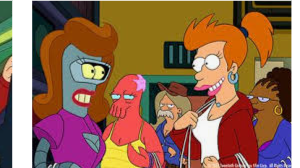
Portrait style: Cartoon Portrait